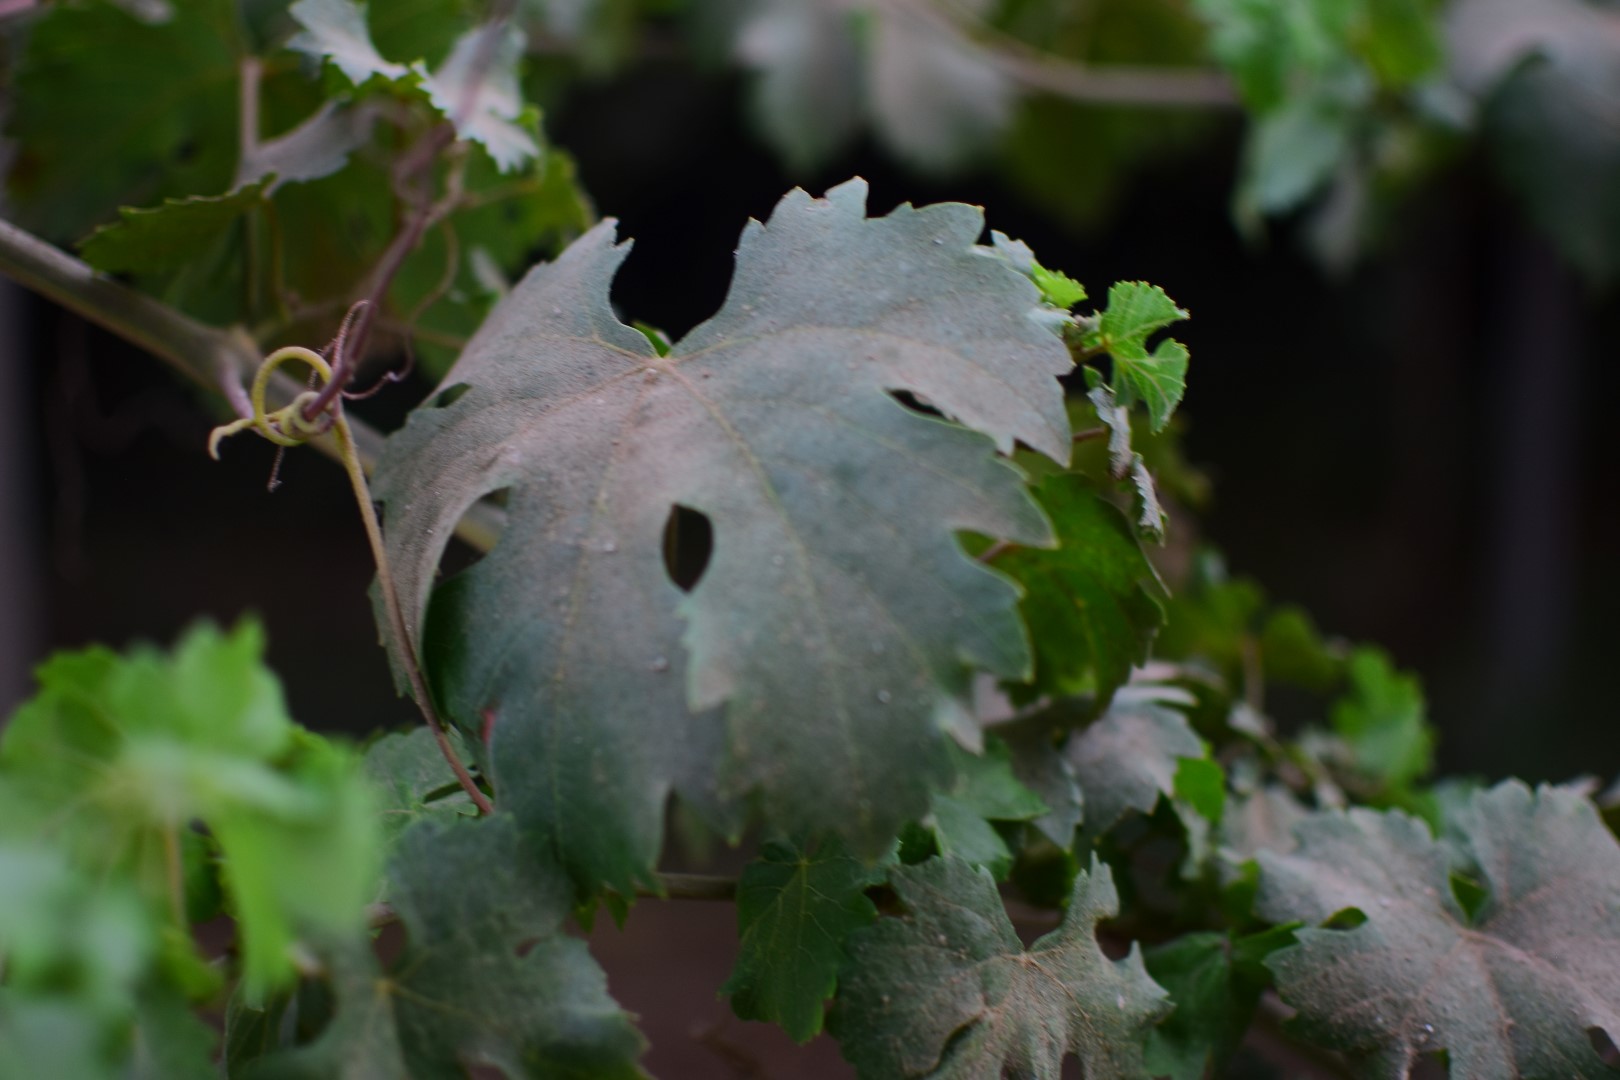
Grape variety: Aswud Balad